Sweetwater Township, Clay County, North Carolina

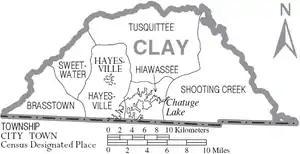
Map of Clay County, North Carolina With Municipal and Township Labels

Sweetwater Township is one of the six townships of Clay County, North Carolina, United States, located in the northwestern part of the county. The other five are Brasstown, Hayesville, Shooting Creek, Hiawassee, and Tusquittee.